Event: Nepal Earthquake
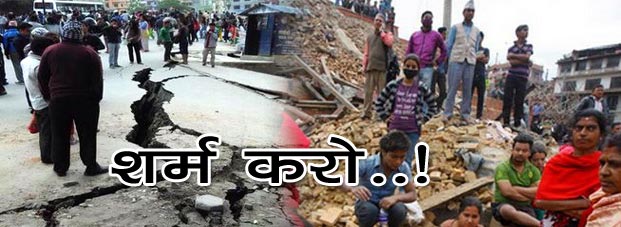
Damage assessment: damage